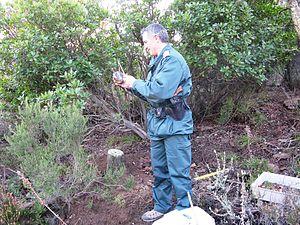
Ingénieur de l'Agriculture et de l'Environnement (capitaine) de l'Office national des forêts en tenue Numéro 3 de terrain hiver (polaire corps F1 tilleul, pull col rond sapin à bande institutionnelle tilleul, veste et pantalon de travail sapin) en opération protection de la nature en 2009.
Les corps techniques de l'Office national des forêts sont astreints au port de l'uniforme réglementaire. Le personnel contractuel ne dispose que de la Tenue numéro trois portée sans grades.